R. K. Milholland

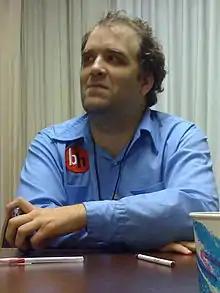

Randal Keith Milholland (born November 25, 1975), better known as R. K. Milholland, is an American webcomic author. His works include "Something Positive", "New Gold Dreams", "Midnight Macabre", "Classically Positive" and "Super Stupor". In 2022, he took over as author of the Sunday edition of the Popeye syndicated comic strip.